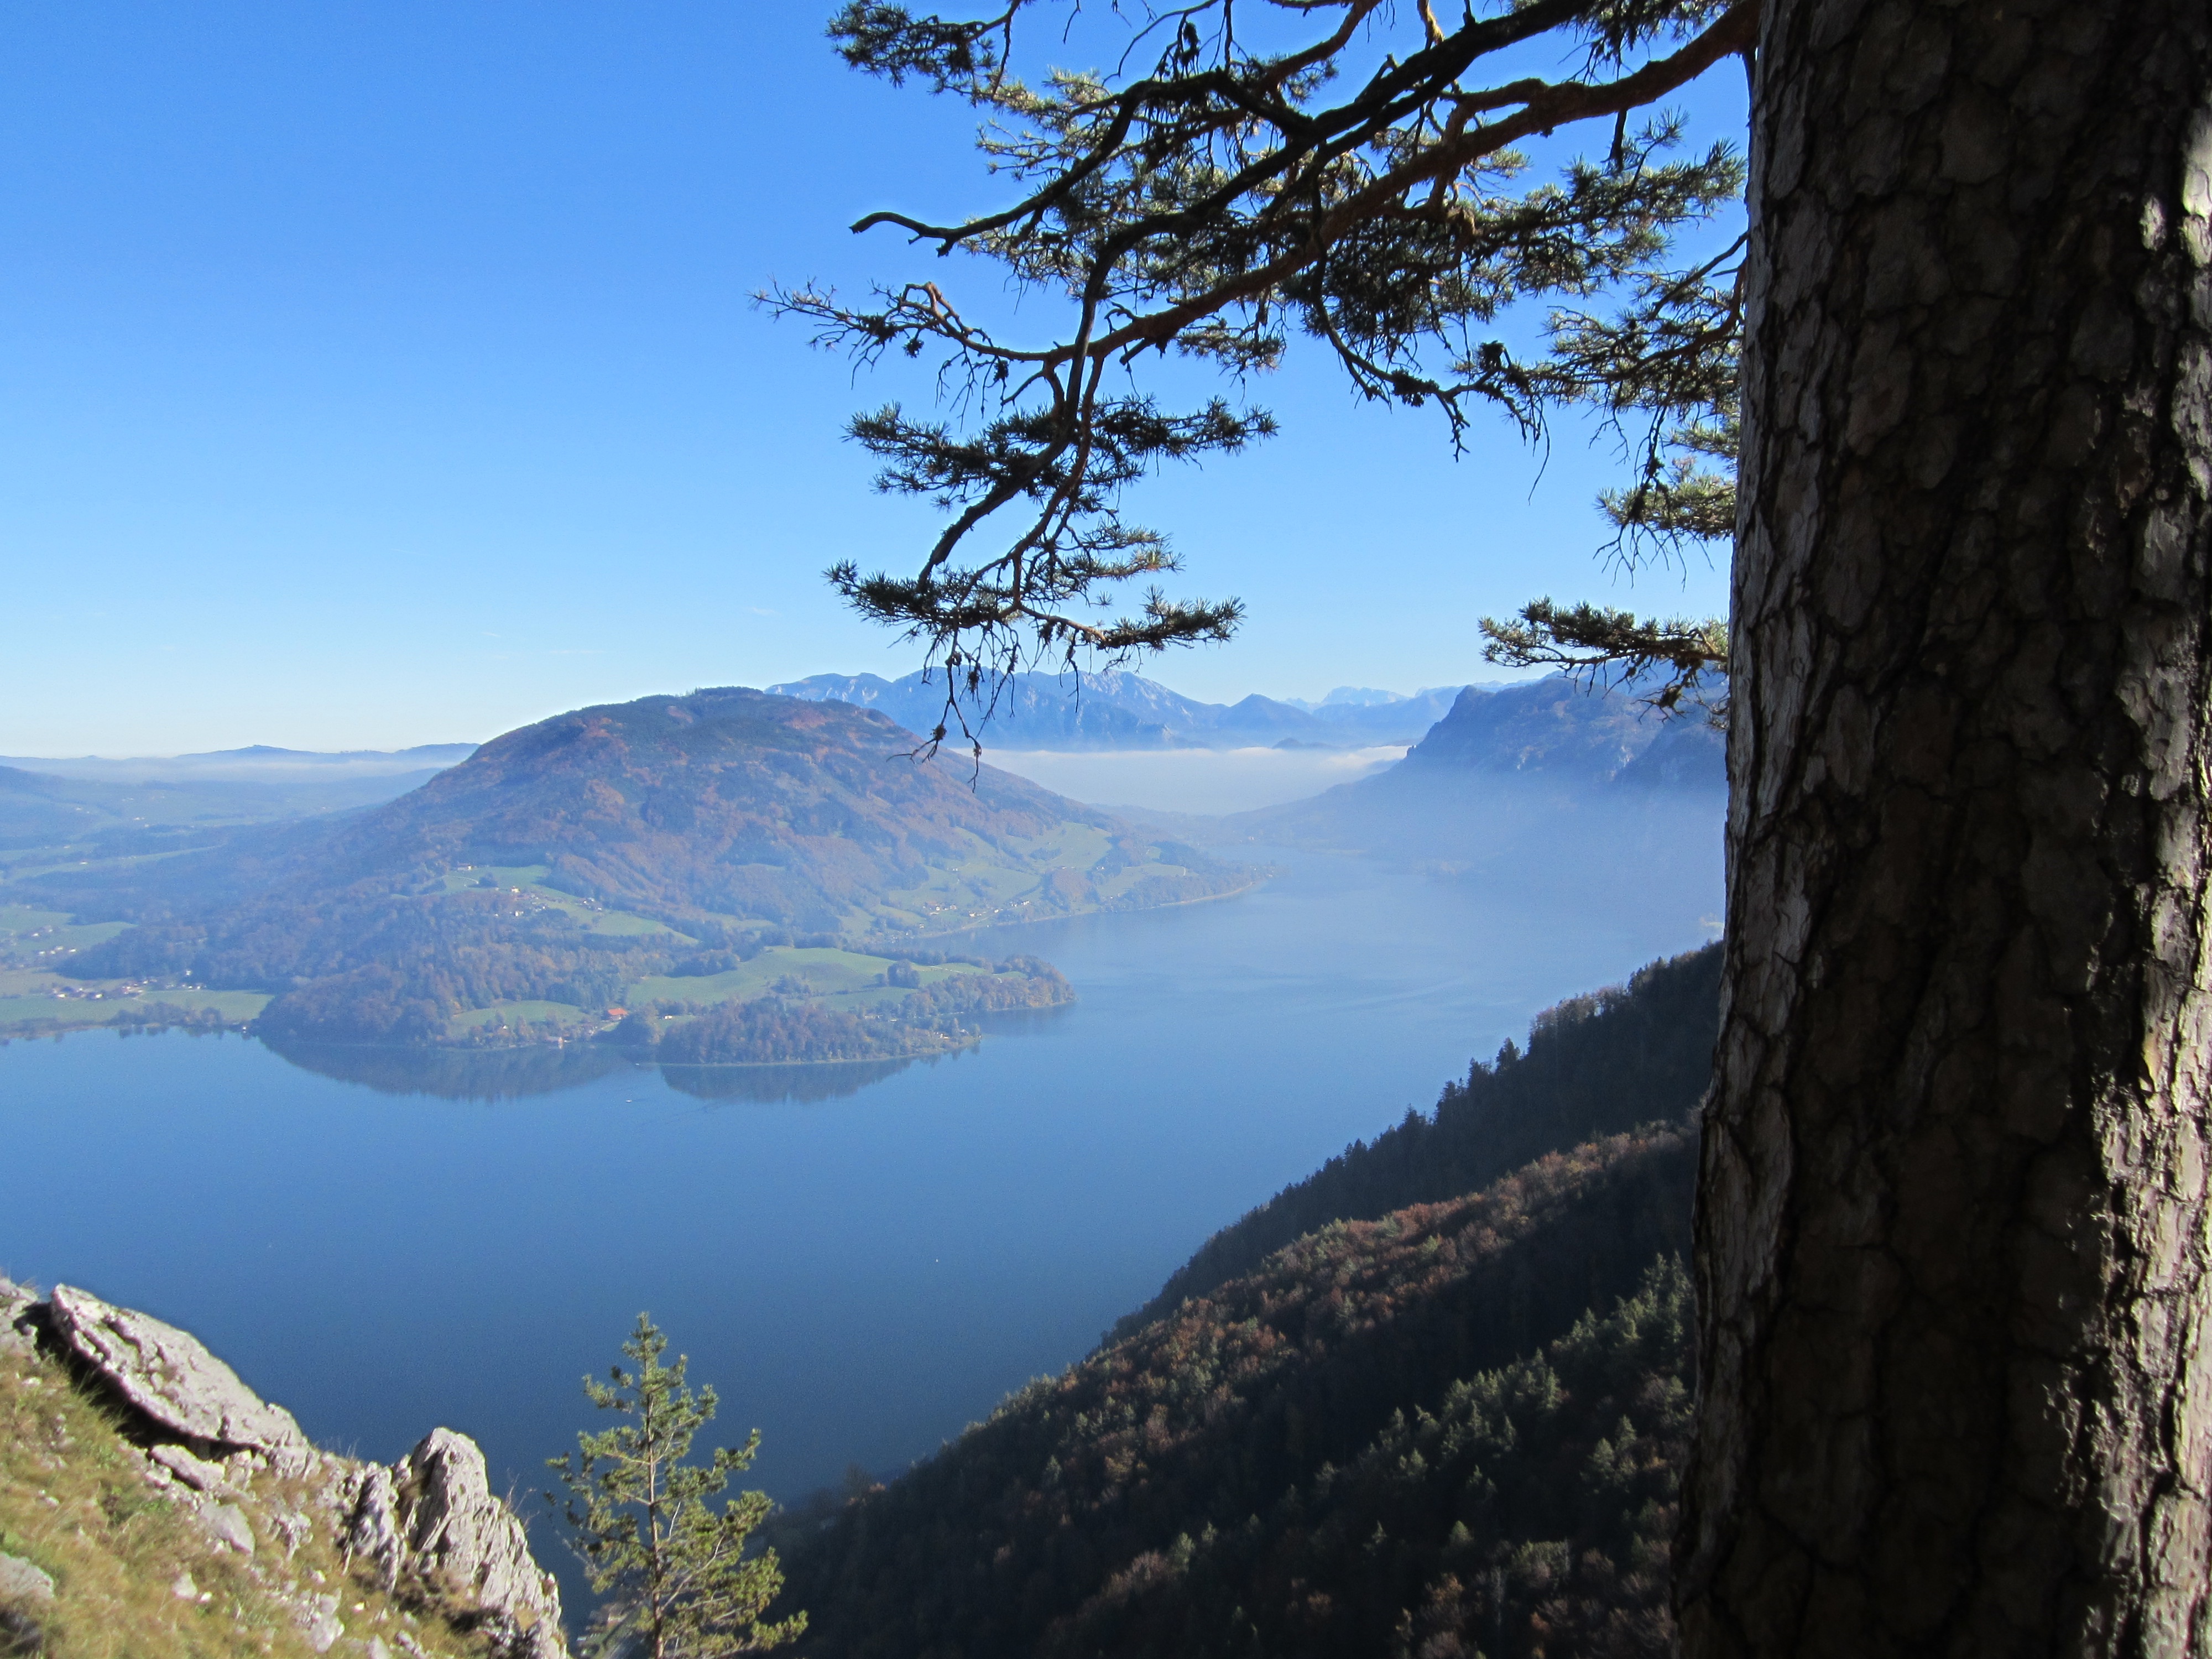
landscape, tree, water, nature, forest, wilderness, mountain, lake, adventure, mountain range, peaceful, blue, freedom, ridge, austria, mountains, vision, loch, enjoy, distant view, mountainous landforms